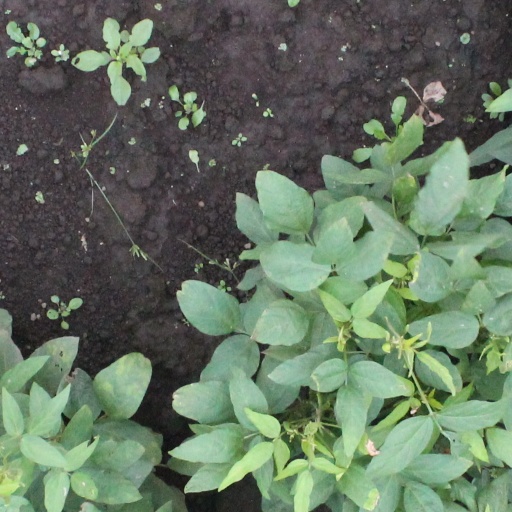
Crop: soybean